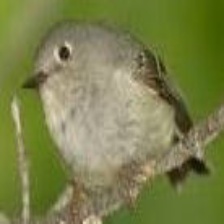
Species: RUBY CROWNED KINGLET
Scientific name: REGULUS CALENDULA